Second Münster War

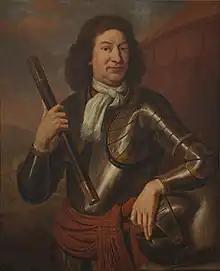
Portrait of Hans Willem van Aylva

Around the same time, Wedde would be recaptured by 8 September, and Oudeschans by 27 October by Carl von Rabenhaupt. And would recapture Coevorden shortly after with the help of Mijndert van der Thijnen. The recapture of Coevorden would also be a major event during this war, since the siege meant that the position of the war would shift towards the favour of the Dutch Republic. In January 1673, Bernhard von Galen sacked and plundered Cleves and Mark and met with Turenne near Wesel. Shortly after Raimondo Montecuccoli would start the negotiations with the Bishop in order to start their own conflict against France and her allies. Meanwhile John Maurice of Nassau-Siegen and Hans Willem van Aylva would defeat the Münsterite forces after an engagement near Staphorst, and would attack Zwartsluis shortly after, but that resulted in a failure.